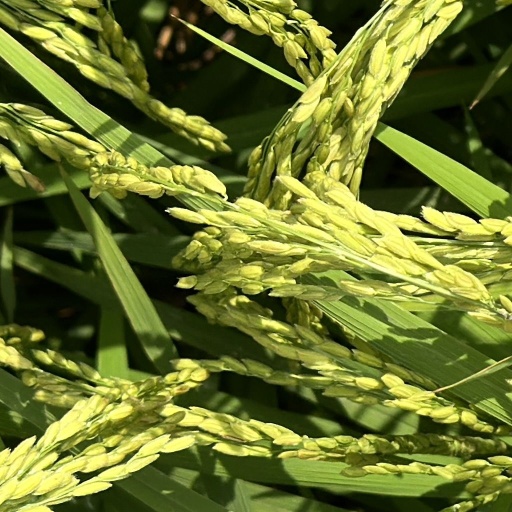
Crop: rice